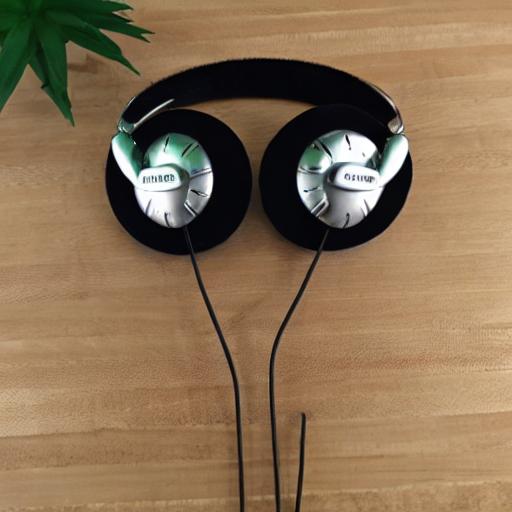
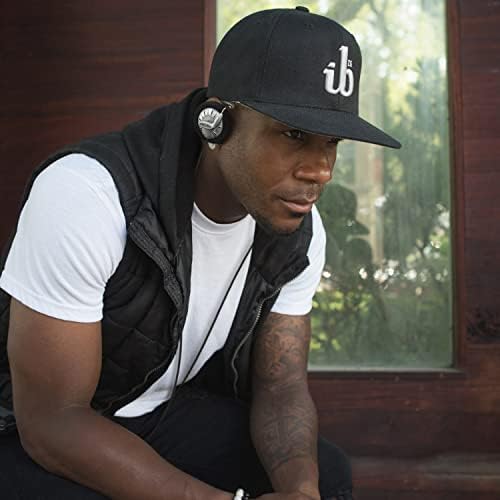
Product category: headphones
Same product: no